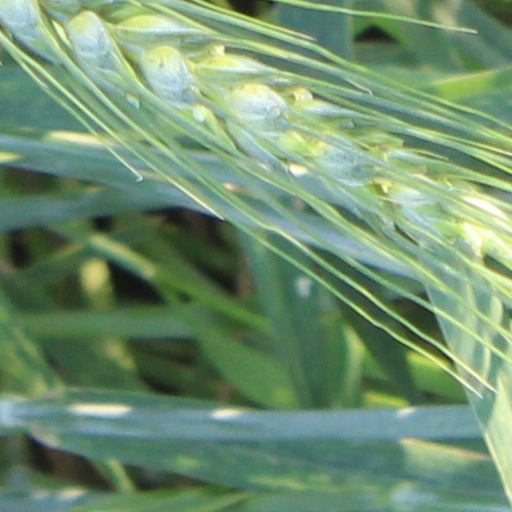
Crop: wheat